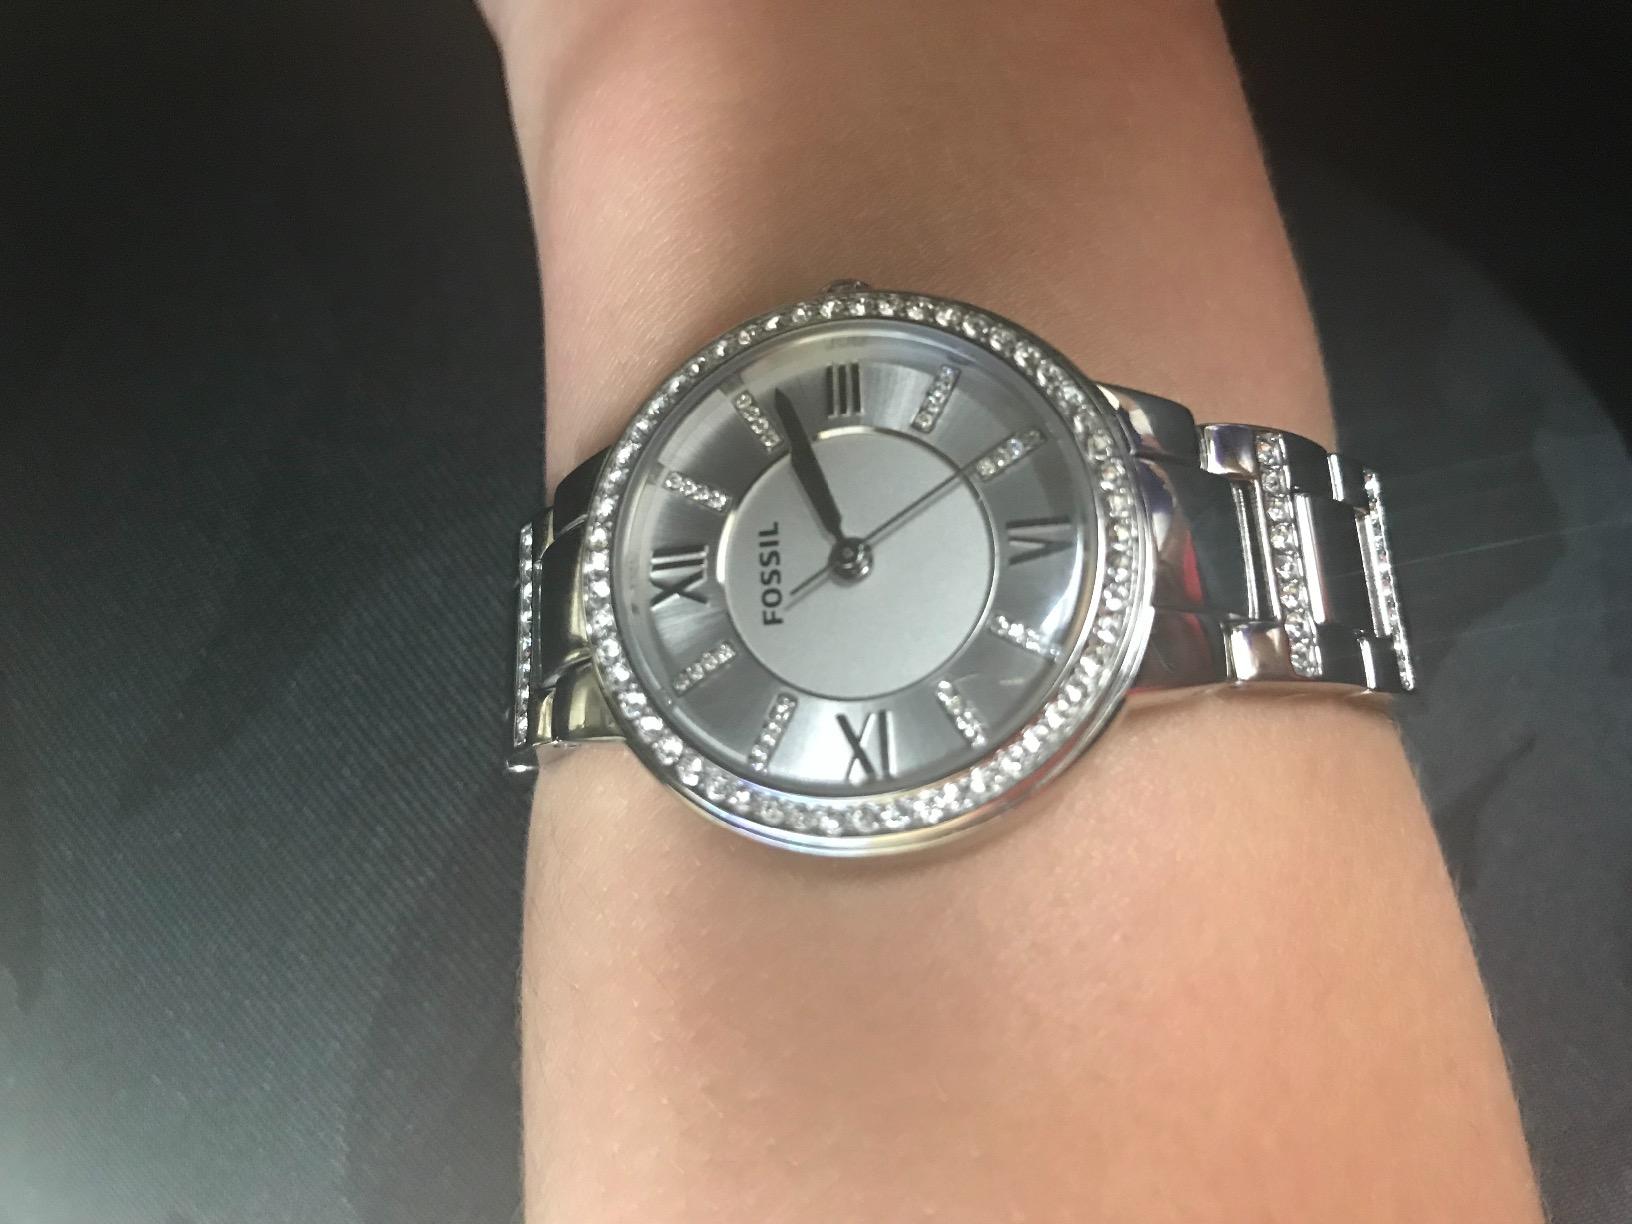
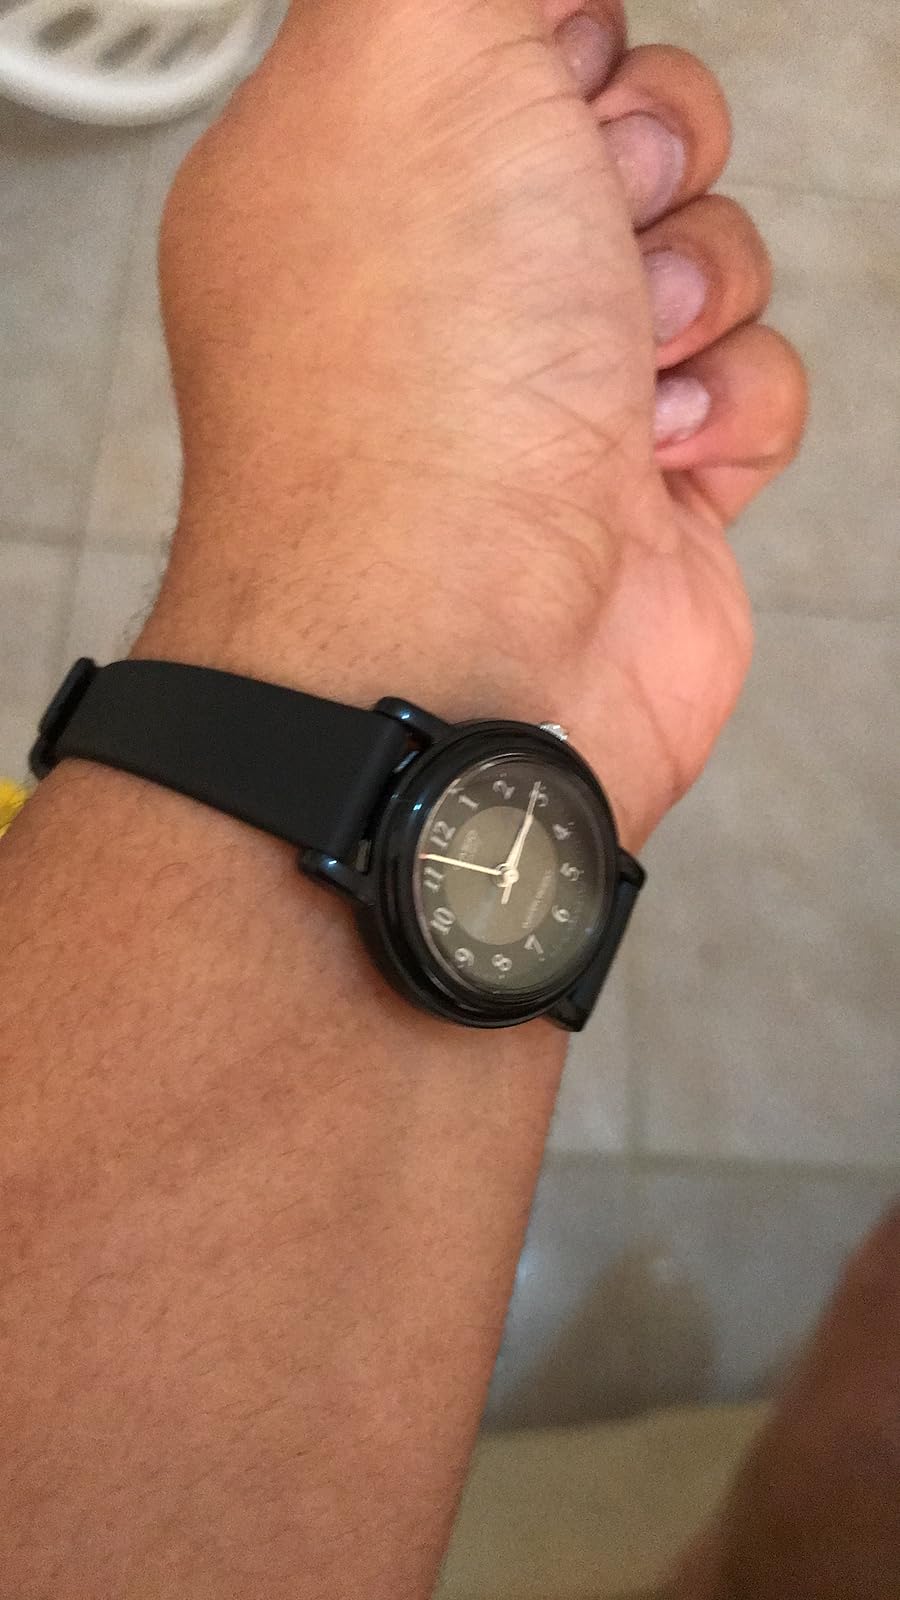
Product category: accessories_watch
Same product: no